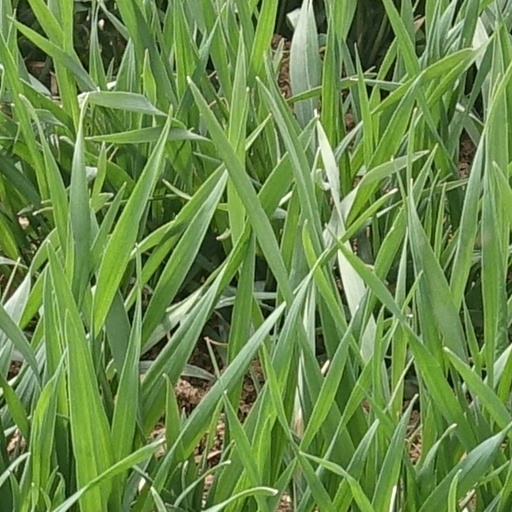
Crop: wheat